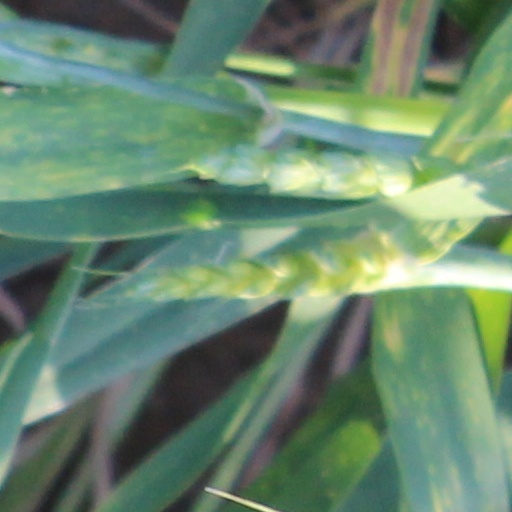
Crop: wheat